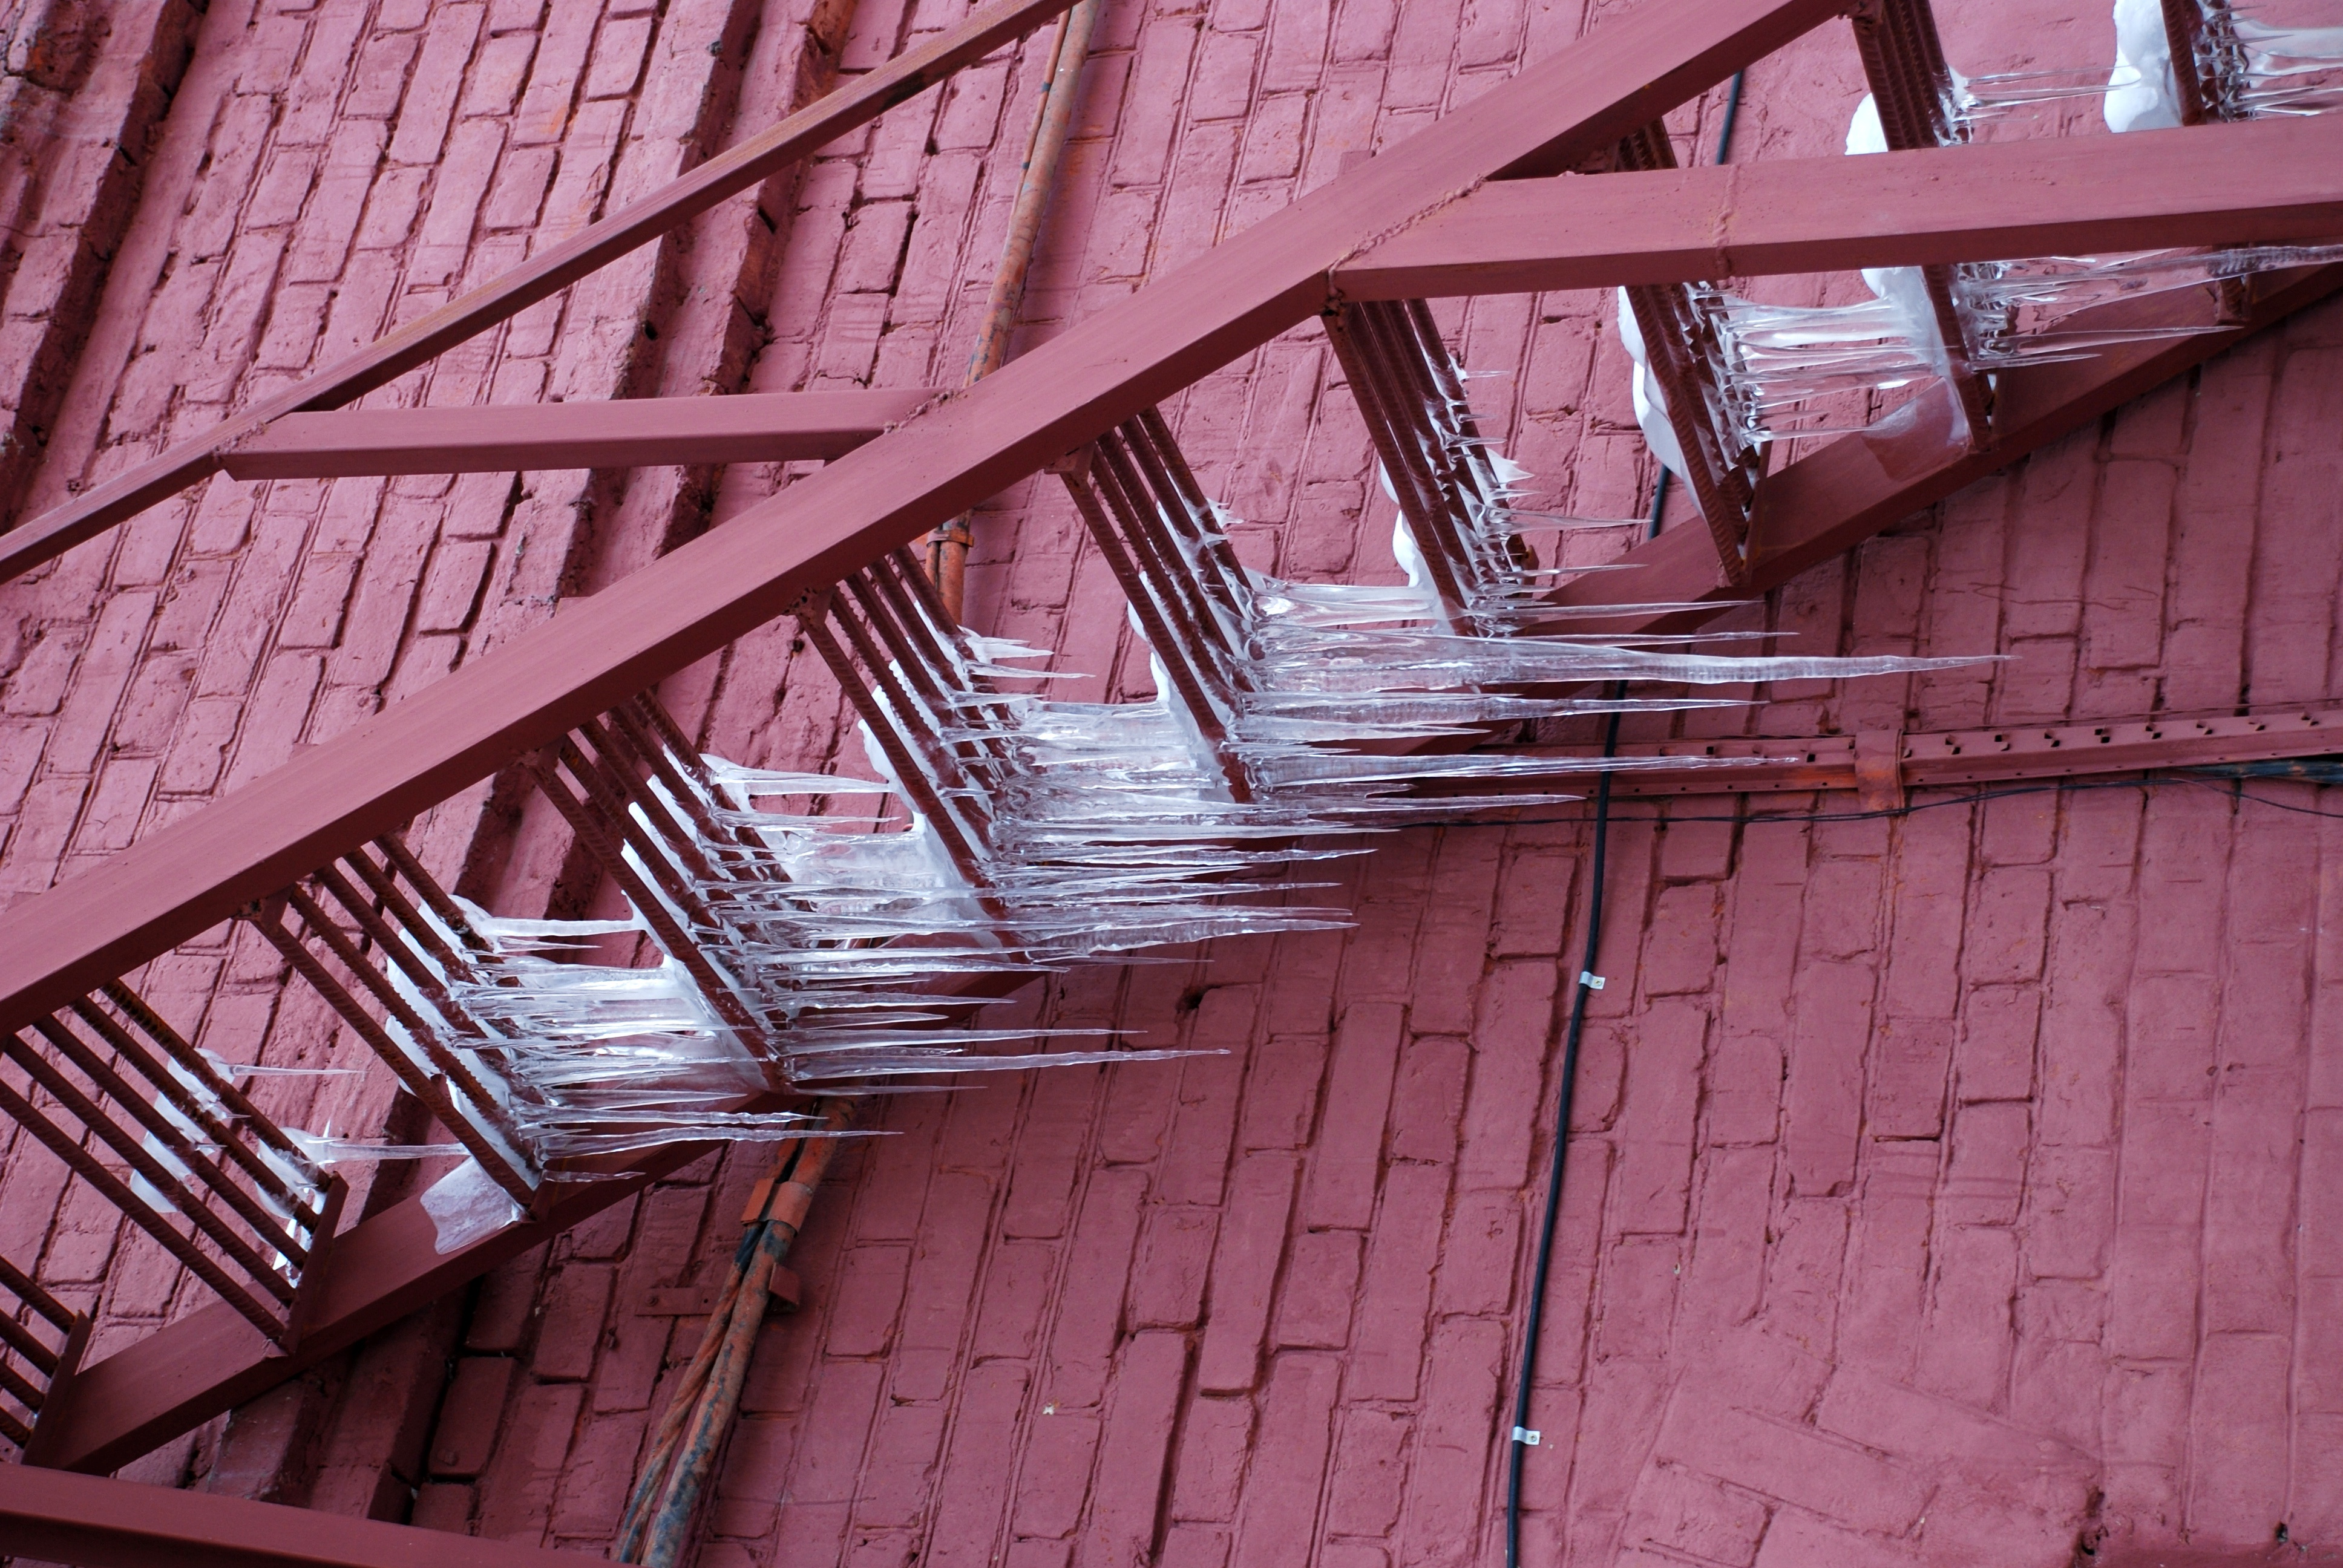
architecture, wood, house, roof, city, wall, cityscape, line, red, color, facade, nikon, brick, material, cool image, icicle, russia, d80, cityscapes, brickwork, nikond80, moscowregion, podolsk, daylighting, outdoor structure